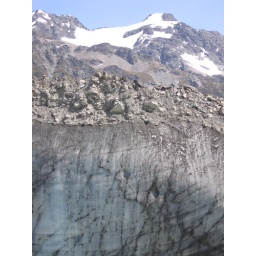
Watching the water melting and the rocks falling really showed how the glacier &amp;quot;moves&amp;quot; over time.